Dallas Hilton

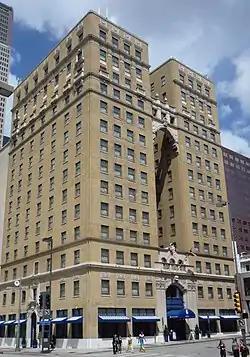
Hilton building in 2010

The Dallas Hilton, constructed as the Hilton Hotel and today operating as the Hotel Indigo Dallas Downtown, is a historic hotel opened in 1925, located at the corner of Main Street and S. Harwood Street in downtown Dallas, Texas (United States). The hotel is a contributing property in the Harwood Street Historic District and Main Street District. It is also located across the street from Main Street Garden Park.